National Oceanography Centre Southampton

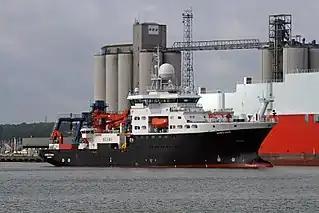
RRS "James Cook" returning to Southampton

NOCS is the base for the purpose-built research vessels and (and formerly RRS "Charles Darwin"). For fieldwork and research by university staff and students OES operates a smaller vessel, the catamaran .